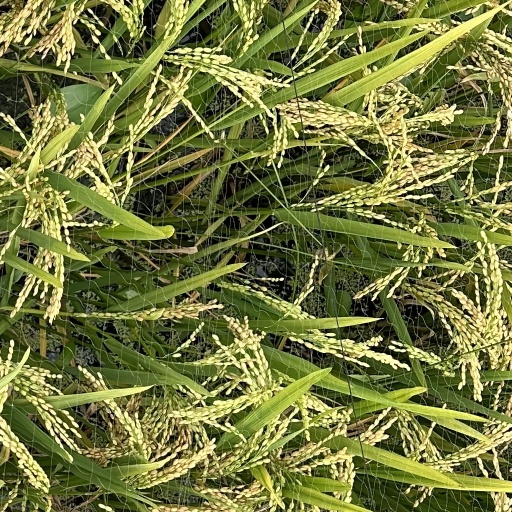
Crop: rice